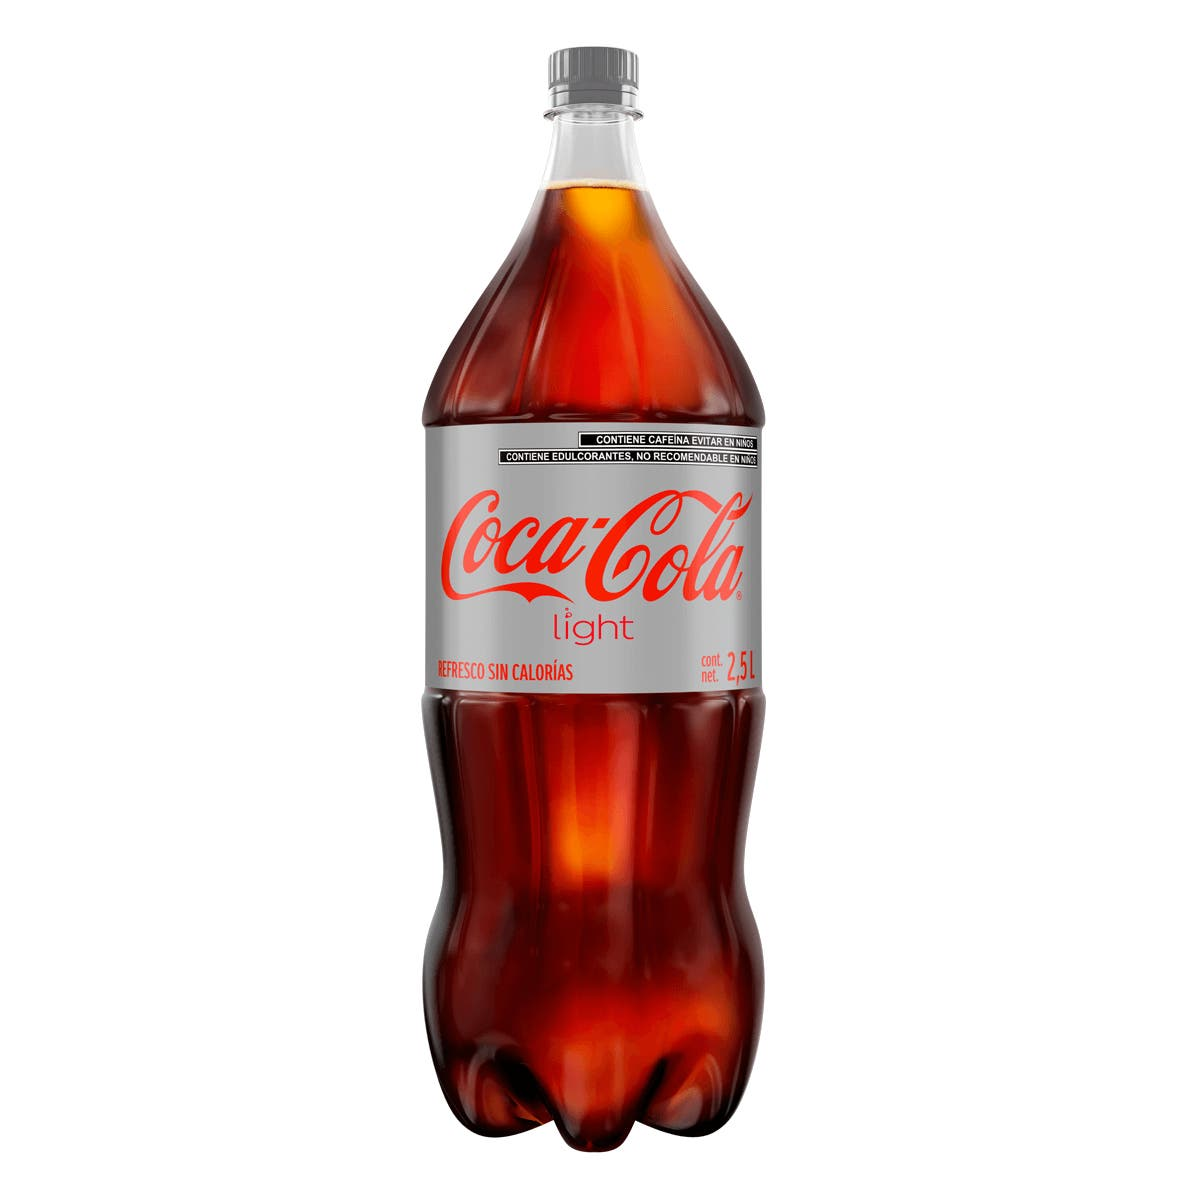
A Coca-Cola Light soda in a 2.5-liters plastic bottle